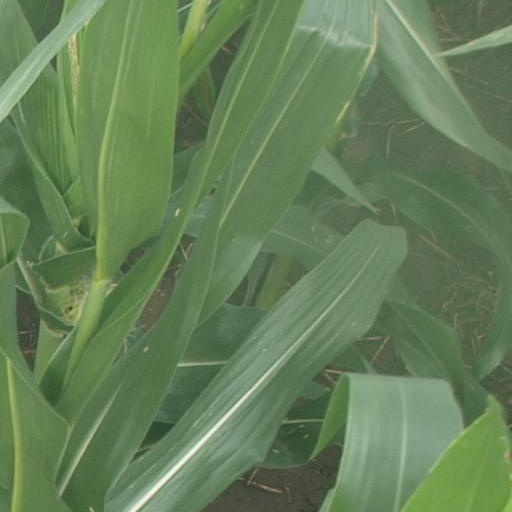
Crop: maize; corn